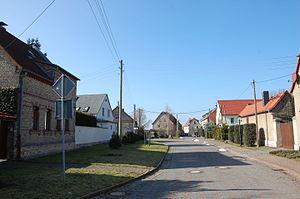
La commune allemande du Kabelsketal, dans la Saxe-Anhalt, est formée en 2004 de la fusion volontaire des anciennes communes de Dieskau, Dölbau, Gröbers et Groß Kugel de l'arrondissement de Saale. La commune doit son nom au ruisseau de Kabelske qui appartient au bassin de l'Elbe et qui se jette dans la Reide.